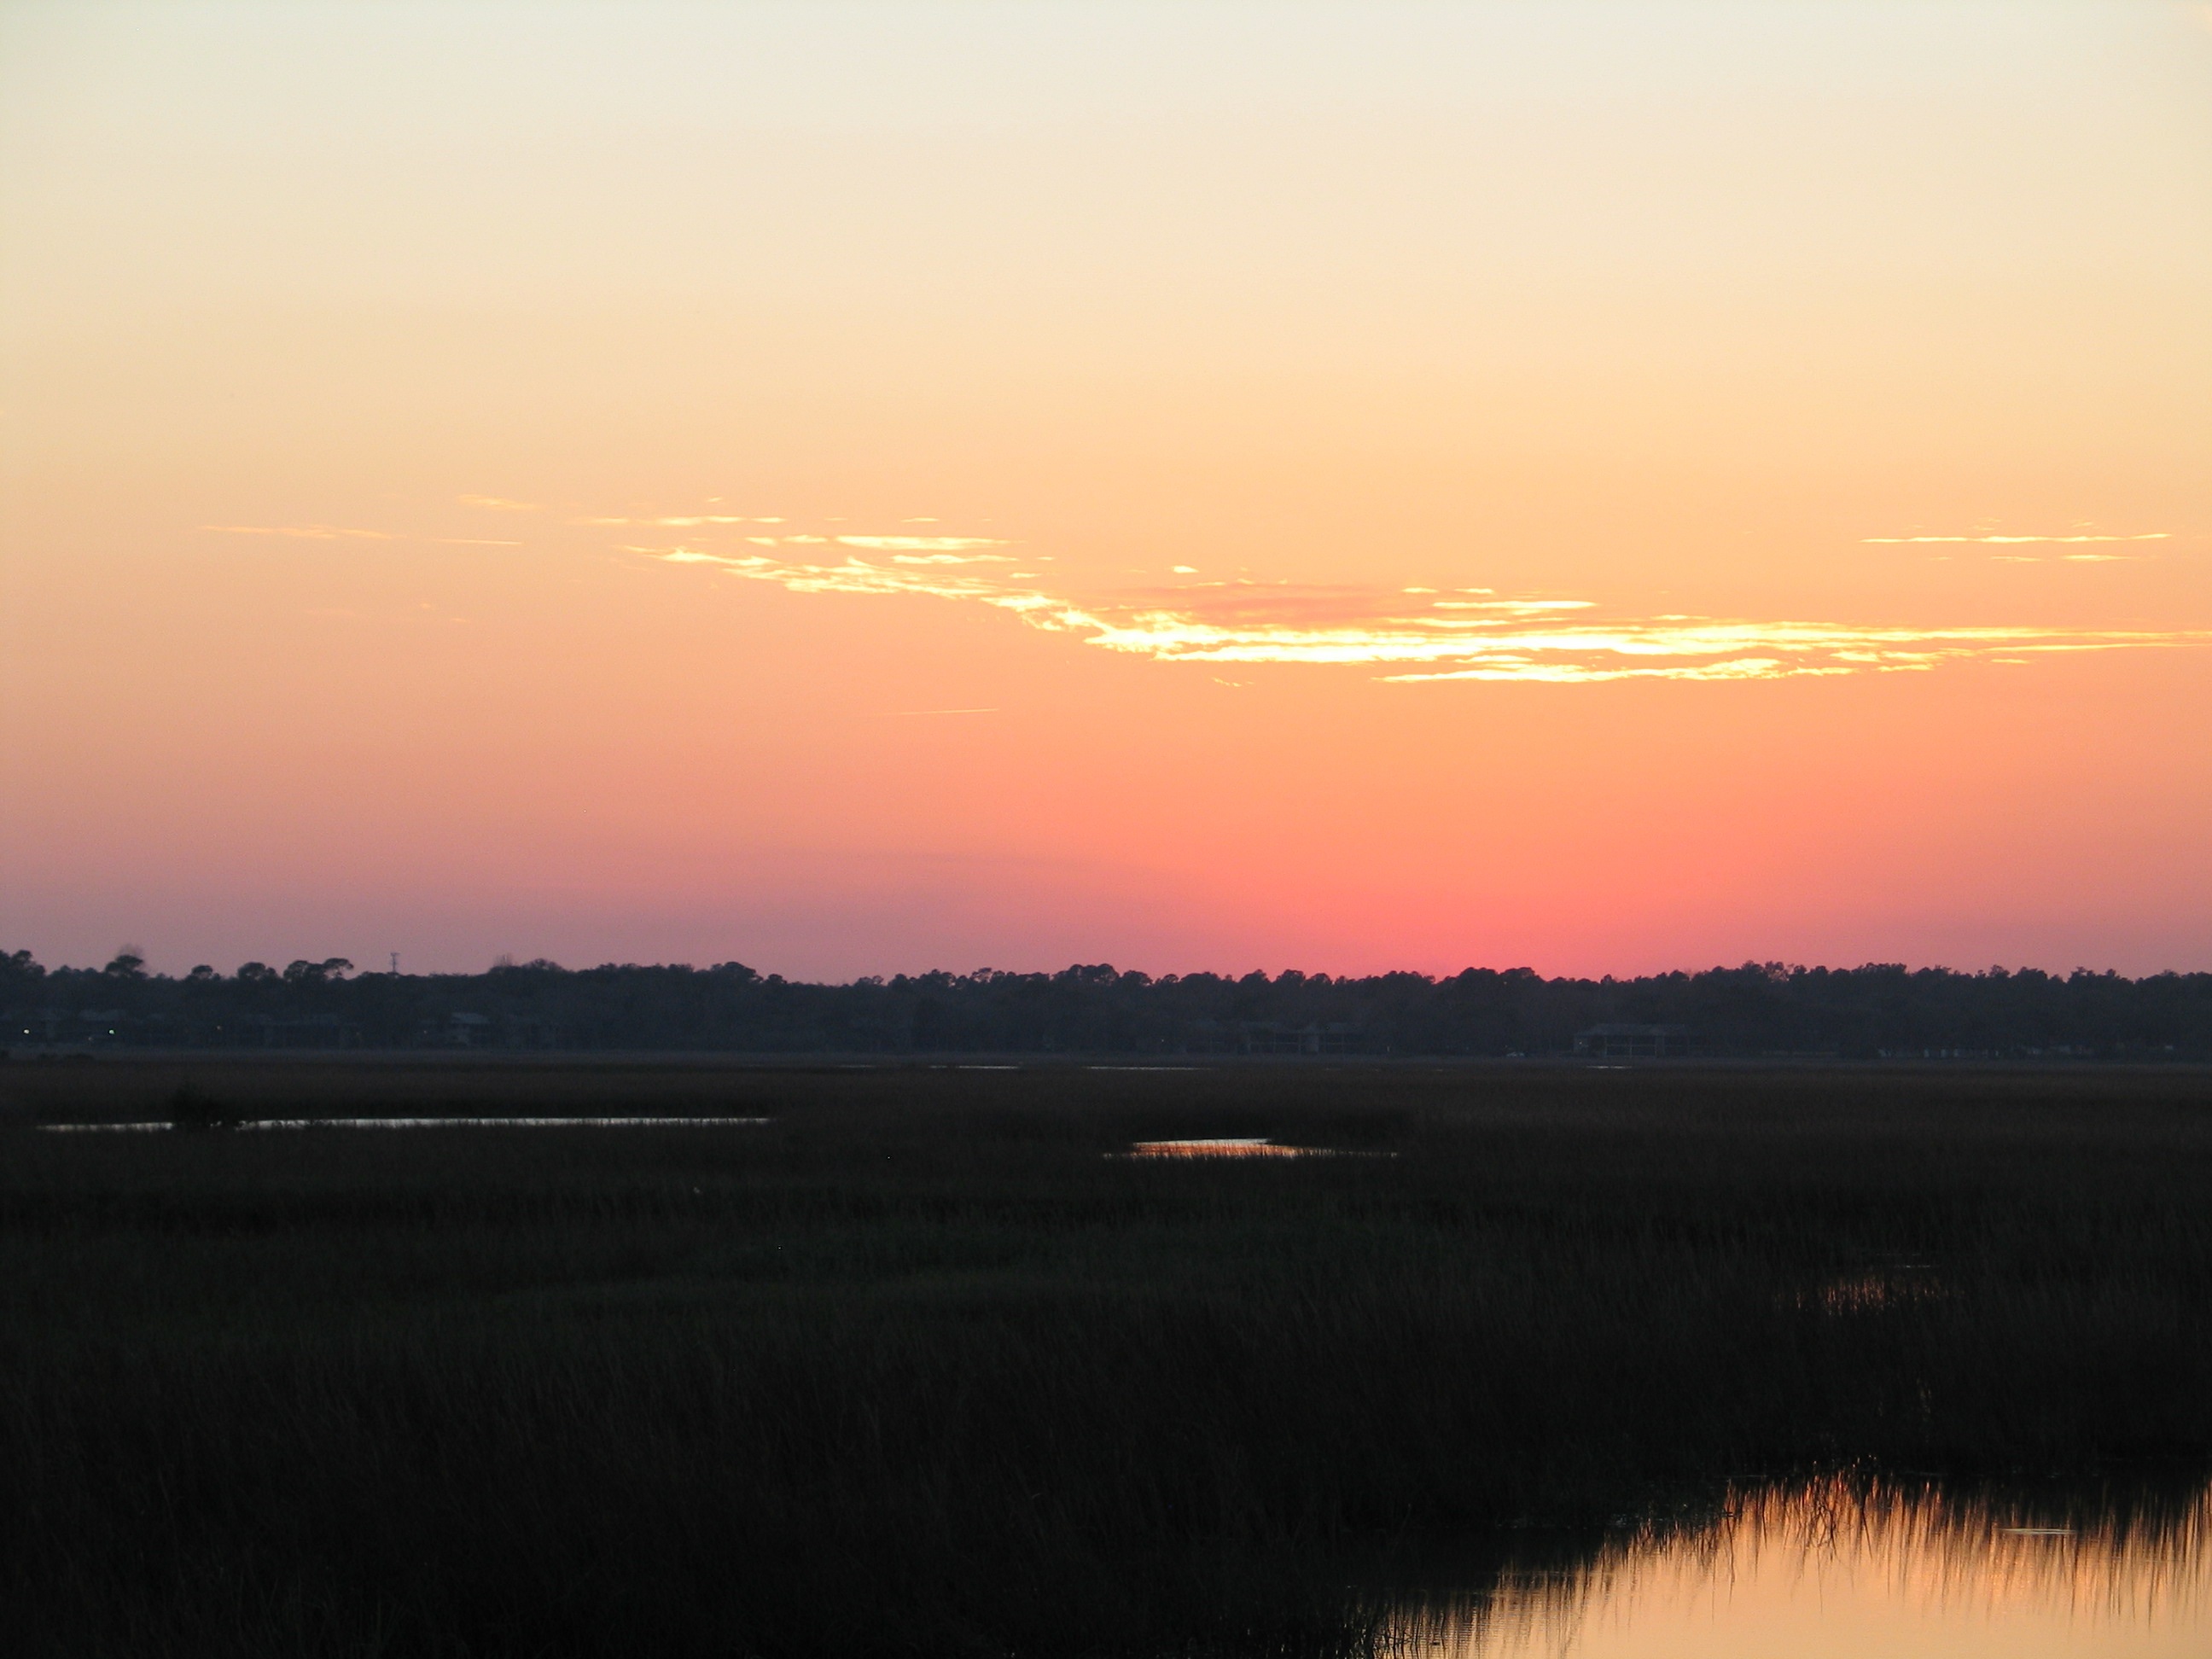
sea, nature, horizon, marsh, cloud, sky, sun, sunrise, sunset, prairie, sunlight, morning, dawn, river, dusk, evening, reflection, plain, wetland, sundown, afterglow, atmospheric phenomenon, red sky at morning